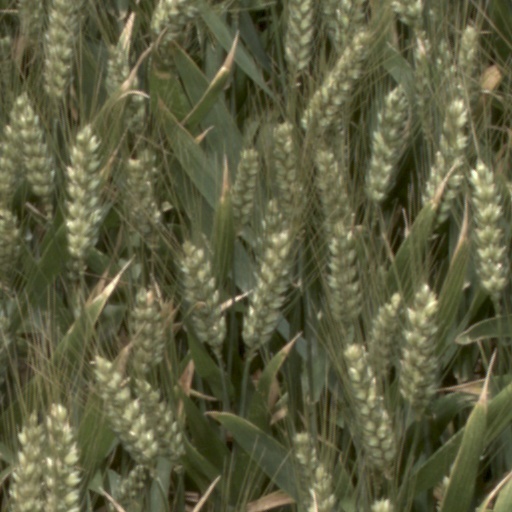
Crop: wheat